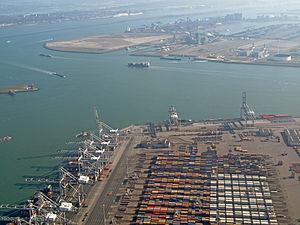
Le Maasvlakte est un vaste parc industriel du port de Rotterdam, aux Pays-Bas, aménagé sur la mer du Nord.
Rotterdam est une commune néerlandaise, située dans la province de Hollande-Méridionale. La population municipale est de 634 660 habitants. Environ 1 424 000 habitent dans son agglomération, qui fait partie de la conurbation de la Randstad. Ses habitants sont les Rotterdamois.